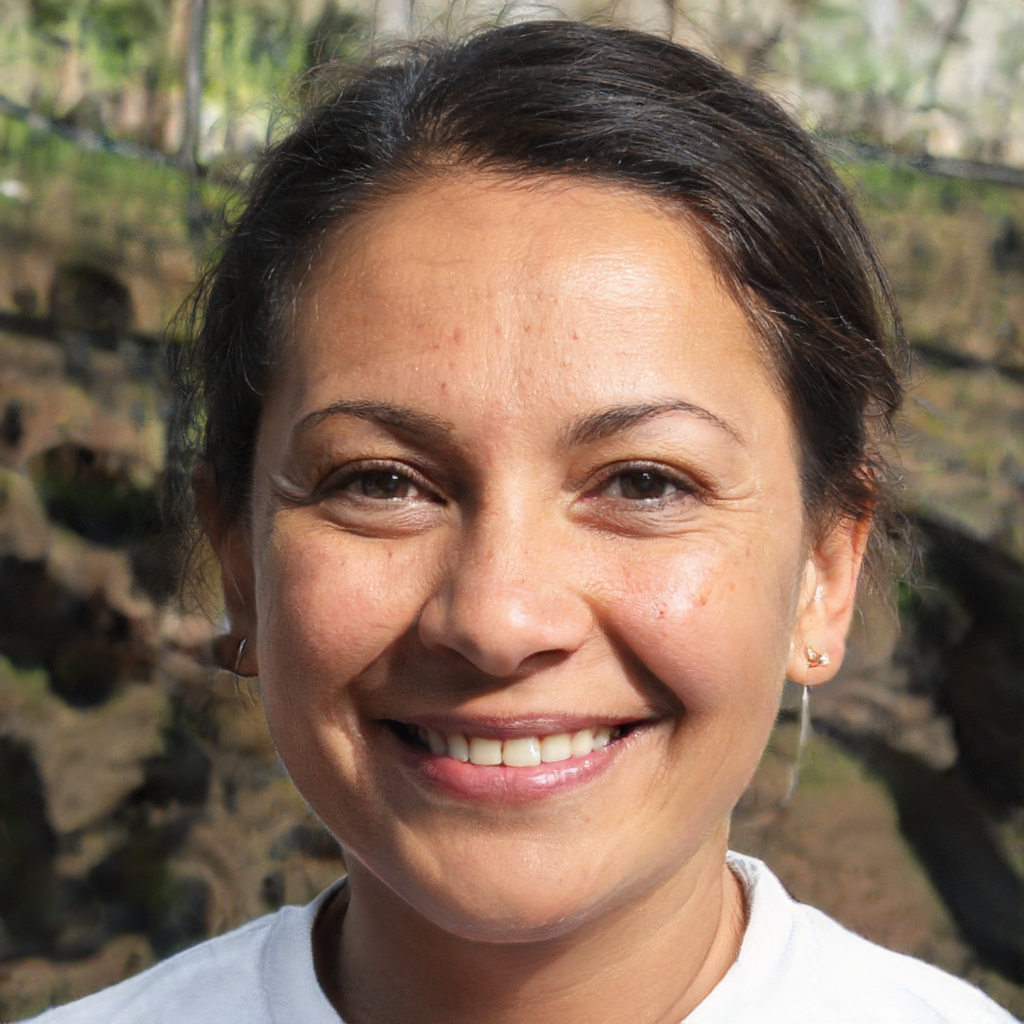
Portrait style: Real Portrait